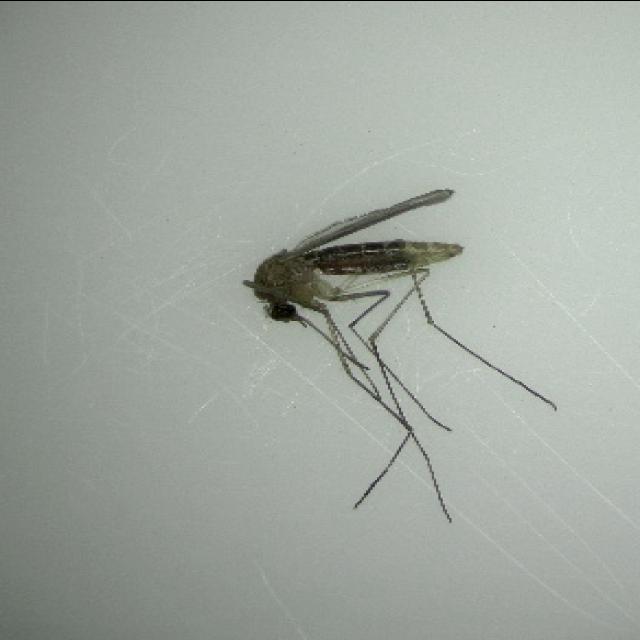
Species: culex_pipiens